Lynchburg, Virginia

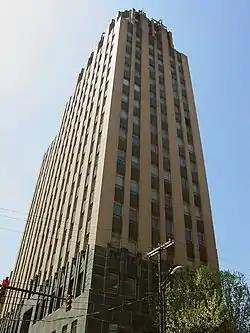
Allied Arts Building in Downtown Lynchburg, completed in 1931

The General Assembly recognized the settlement's growth by incorporating Lynchburg as a town in 1805; it was not incorporated as a city until 1852. In between, Lynch built Lynchburg's first bridge across the James River, a toll structure that replaced his ferry in 1812. A toll turnpike to Salem, Virginia was begun in 1817. Lynch died in 1820 and was buried in the burial ground of the South River Friends Meetinghouse. Quakers later abandoned the town because of their moral opposition to slavery, which the cities economy had begun to rely upon. Presbyterians took over the grounds of the meetinghouse in 1899, and adapted it as a church, later building a new church adjacent to the site, and restoring the Quaker meetinghouse to the buildings historical appearance. The meeting house and burial ground are now preserved as a historic site.